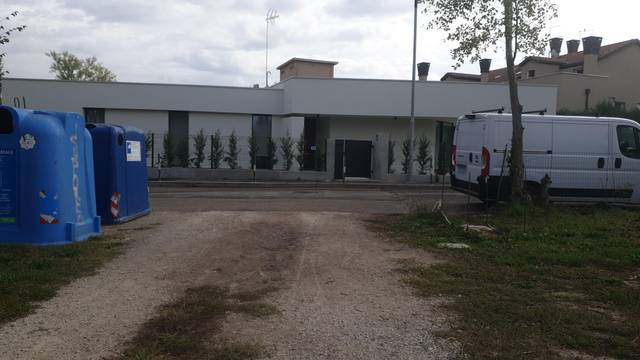
Region: Italy
Coordinates: 45.387, 11.858